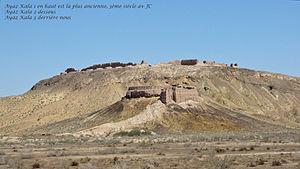
Forteresses d'Ayaz Kala 1 et 2 dans la république du Karakalpakstan et le désert de Kyzyl Kum en Ouzbekistan. Ayaz Kala 1 en haut est la plus ancienne (3e s. av. J.-C.). Ayaz Kala 2 est en dessous.